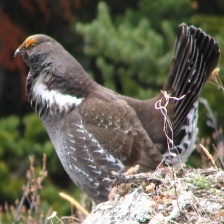
Species: BLUE GROUSE
Scientific name: DENDRAGAPUS OBSCURUS
ImageNet parent category: black_grouse